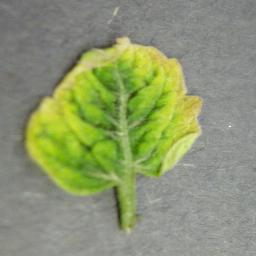
Label: Tomato___Tomato_Yellow_Leaf_Curl_Virus